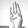
ASL letter: B